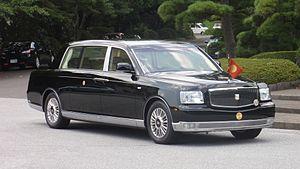
La Toyota Century est une limousine quatre portes produite par Toyota essentiellement pour le marché japonais et à raison de 150 à 200 exemplaires par an.